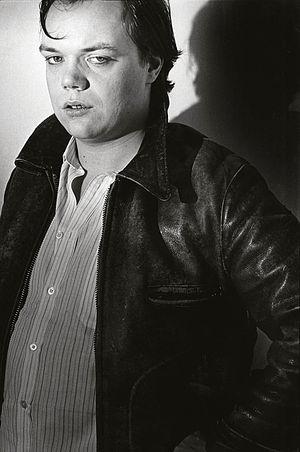
Nacht und Nebel est un groupe de new wave belge. Il est actif dans les années 1980.